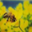
Label: bee